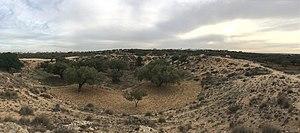
Le nombre des amphithéâtres jadis implantés à travers l'empire romain semble largement dépasser les deux cents, les Romains en ayant pourvu la plupart de leurs cités. Aujourd'hui, les vestiges se limitent pour la plupart d'entre eux à l'arène encore visible au niveau du sol, ou à des vestiges qui ne laissent apparaître qu'une partie de l'édifice ou de ses fondations.